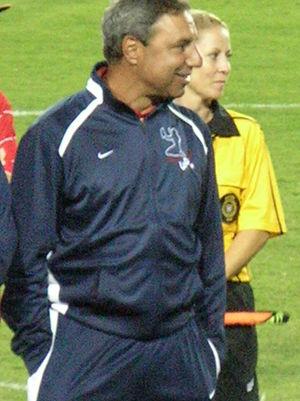
Tony DiCicco, né le 5 août 1948 à Wethersfield et mort le 19 juin 2017, est un joueur américain de soccer devenu entraîneur.